Battle on the Marchfeld

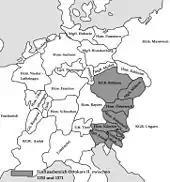
Ottokar's lands in 1272

The death of Emperor Frederick II of Hohenstaufen in 1250 and subsequently his son Conrad IV of Germany, created a grave crisis for the Holy Roman Empire, as in the following decades several nobles were elected as "Rex Romanorum" and Emperor-to-be, none of whom were able to gain actual governing power upon the Emperor's death in 1250. That same year, Ottokar II, son of King Wenceslaus I of Bohemia, moved into the princeless Duchies of Austria and Styria. The last Babenberg duke Frederick II of Austria had been killed at the 1246 Battle of the Leitha River, in a border conflict he had picked with King Béla IV of Hungary. Ottokar II gained the support of the local nobility and was proclaimed Austrian and Styrian duke by the estates one year later.